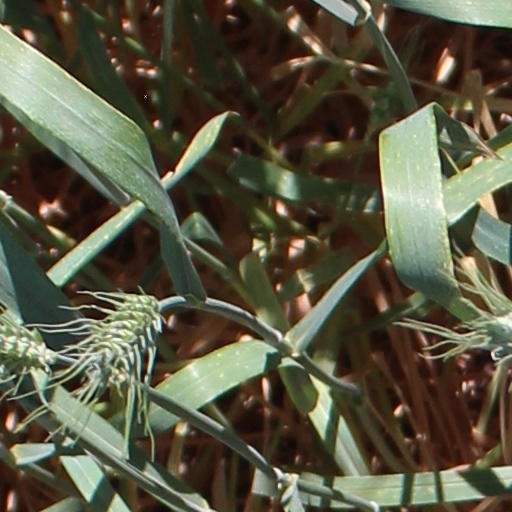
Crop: wheat